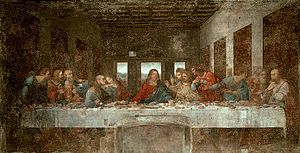
Tempera
Den sidste nadver af Leonardo da Vinci, tempera på gesso, 1495–1498
Tempera eller temperamaleri kaldes den fremgangsmåde, malerne før oliemaleriets opfindelse i begyndelsen af 15. århundrede benyttede ved fremstilling af staffelibilleder på træ eller anden malegrund, undertiden også på mur i stedet for freskomaleri. Tempera har nærmest karakteren af et maleri, der er udført med dækkende, mat optørrende vandfarver, og teknikken er da også nærmest som ved denne art af maleri. Temperafarverne rives i vand, og som bindemiddel benyttes blandt andet æggeblomme udrørt i eddike; bindemidlet kan for øvrigt være ret forskelligt, således anføres også gummi med honning og andet og harpiksopløsninger, de sidste gerne brugt til iblanding af farven, hvor den skal anvendes til lasur. Som alt anført var tempera i brug, til det afløstes af olieteknikken, der frier for besværet med den hurtige optørring, tillader blanding af farver på palet og tavle, tilsteder en rigere nuancering af farven og først og fremmest giver mere malerisk dybde og kraft.